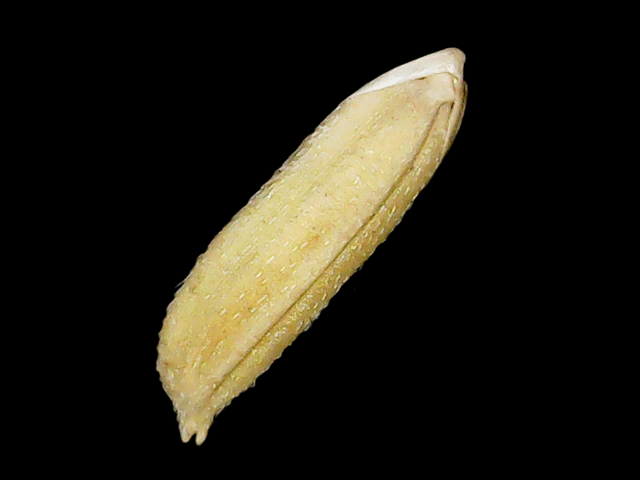
Rice variety: Binadhan21